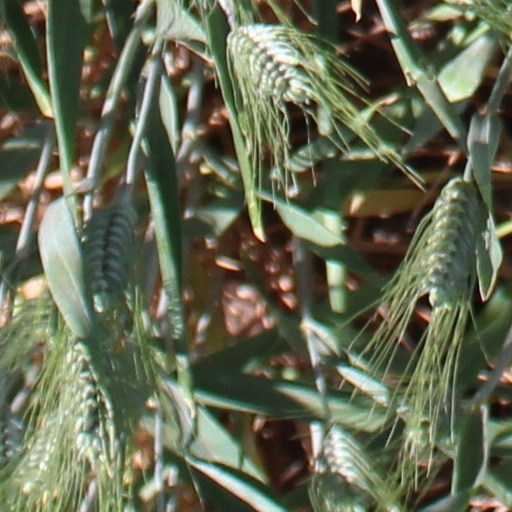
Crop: wheat